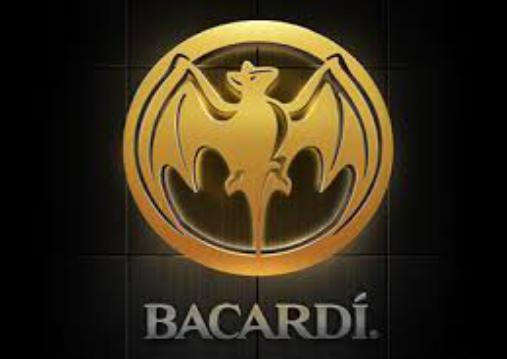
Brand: Bacardi
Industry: Food